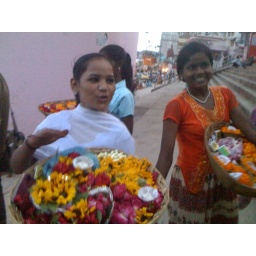
These girls sell candle wrapped in flowers to be used as an offering for the Goddess & the river.